Sophie Amalie of Nassau-Siegen

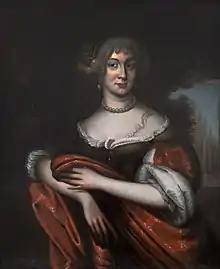
Duchess Sophie Amelie of Courland, nee Princess of Nassau-Siegen. Anonymous portrait. Nationalmuseum, Stockholm.

Princess Sophie Amalie of Nassau-Siegen (10 January 1650 – 15/25 November 1688), , official titles: "Prinzessin von Nassau, Gräfin zu Katzenelnbogen, Vianden, Diez, Limburg und Bronkhorst, Frau zu Beilstein, Stirum, Wisch, Borculo, Lichtenvoorde und Wildenborch, Erbbannerfrau des Herzogtums Geldern und der Grafschaft Zutphen", was a countess from the House of Nassau-Siegen, a cadet branch of the Ottonian Line of the House of Nassau. In 1664, she was elevated to the rank and title of princess. By marriage she became Duchess Consort of Courland.